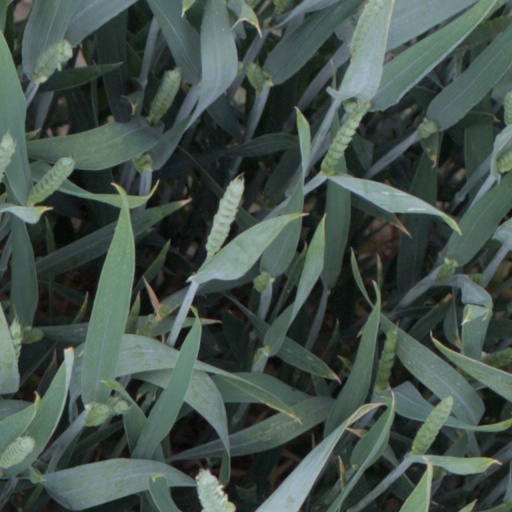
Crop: wheat